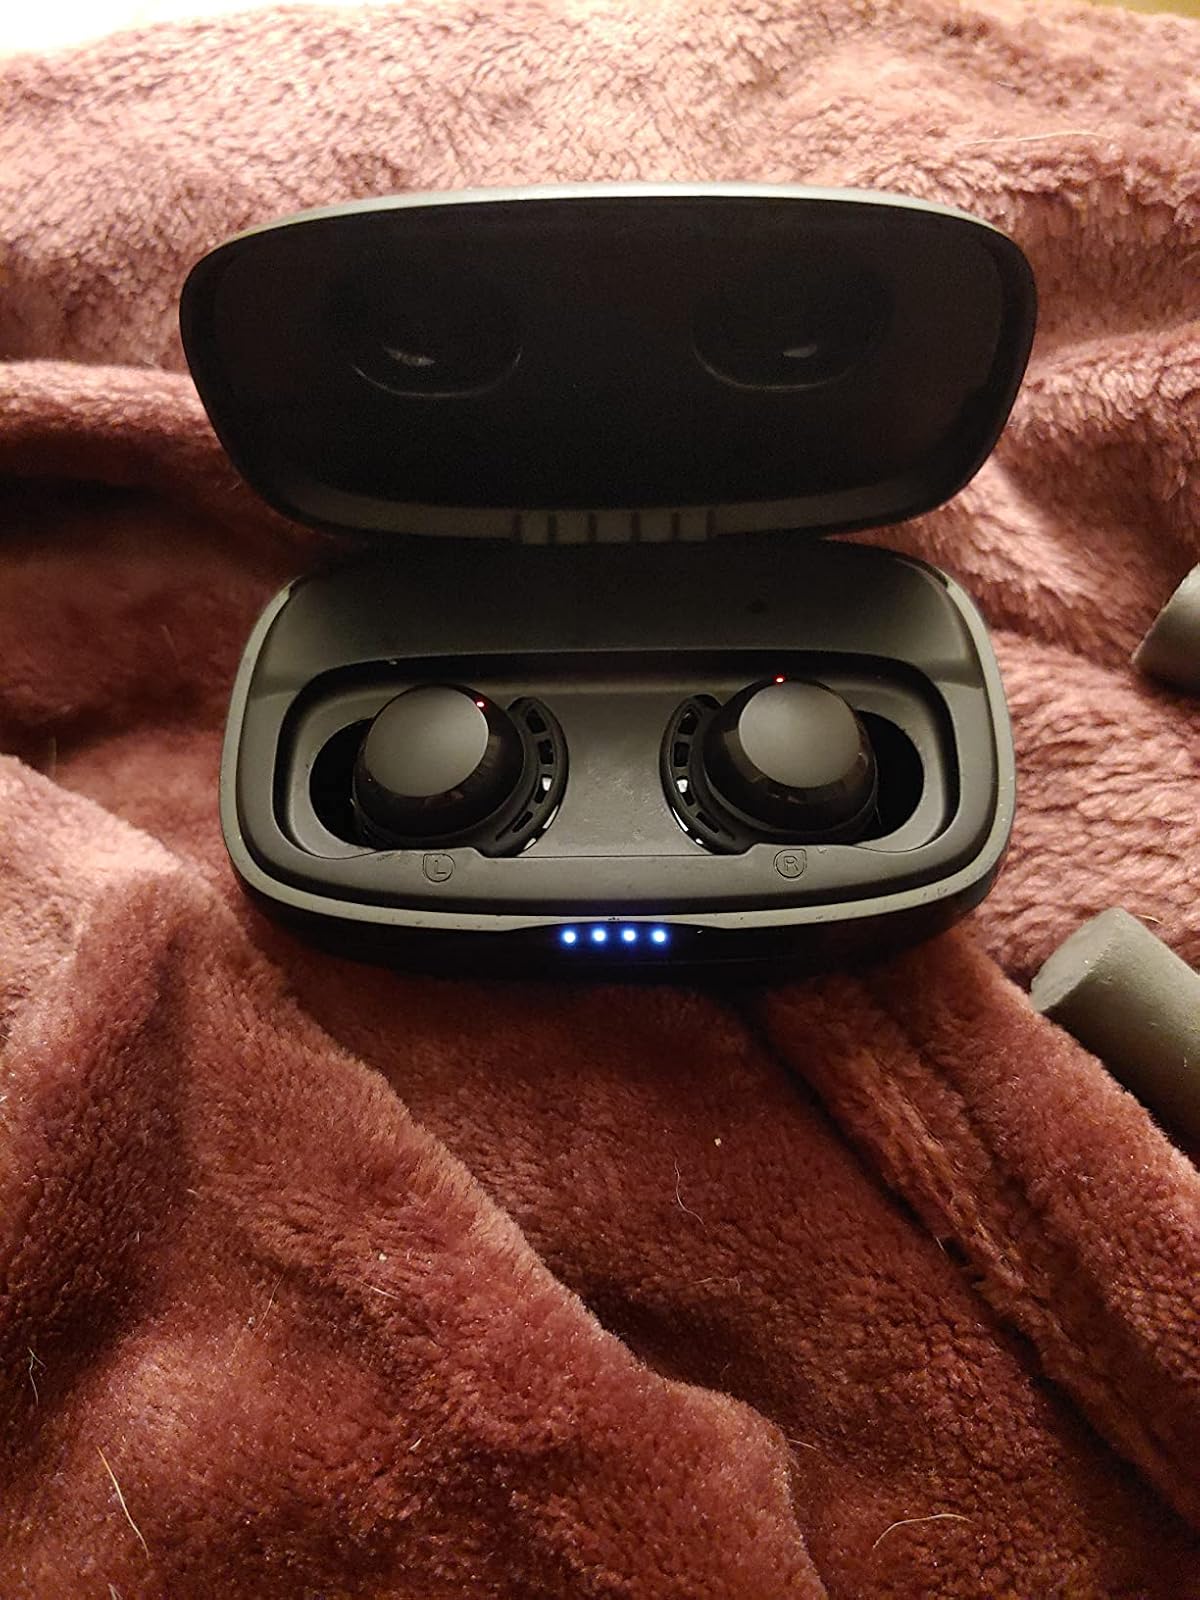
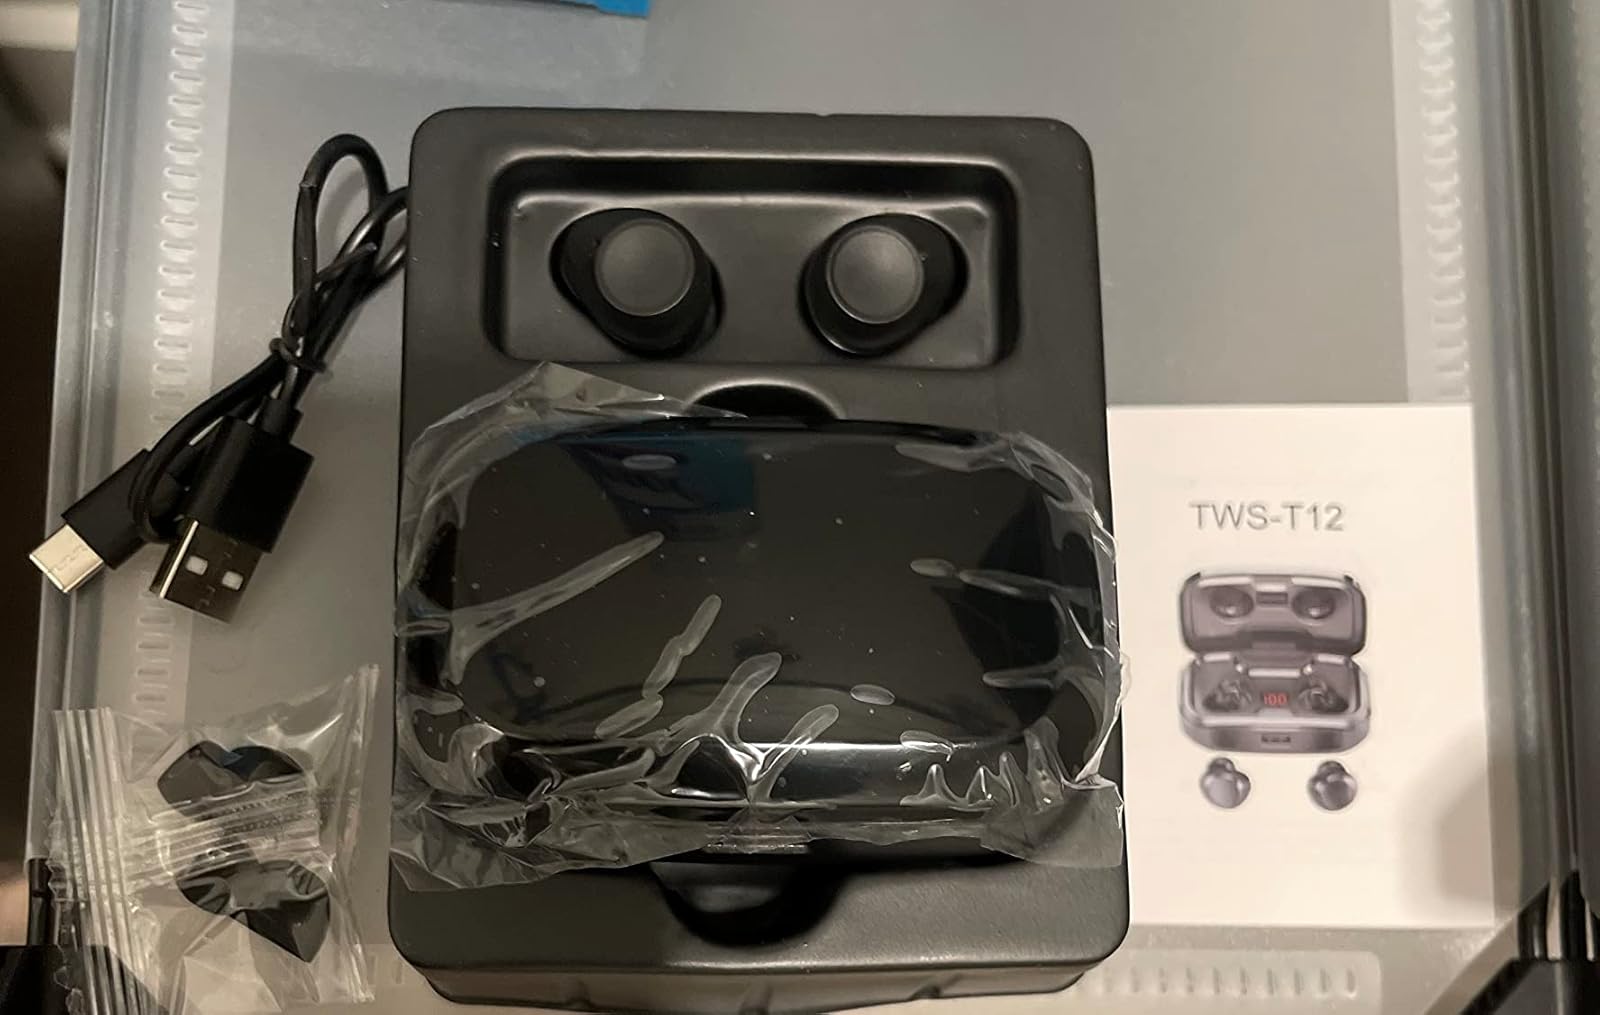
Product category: earbuds
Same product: no